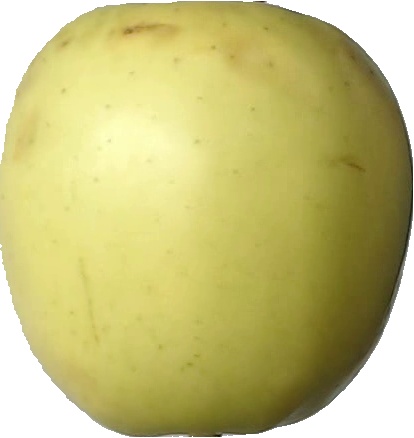
Label: apple_golden_2